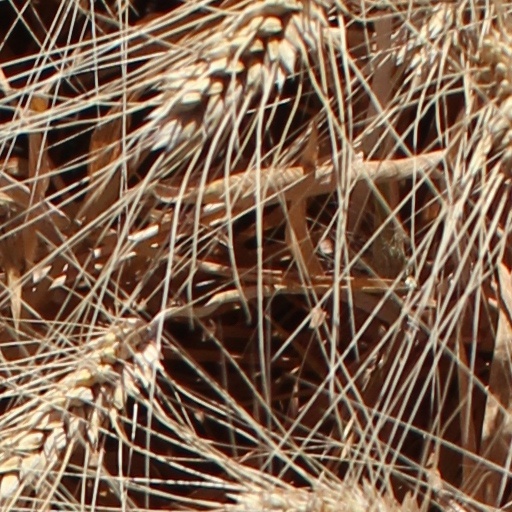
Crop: wheat